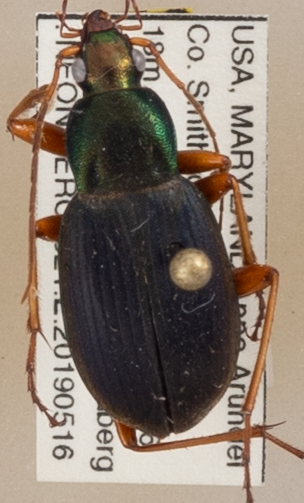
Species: Chlaenius aestivus
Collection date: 2019-05-16
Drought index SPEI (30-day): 0.798
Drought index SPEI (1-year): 2.09
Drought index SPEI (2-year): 1.69